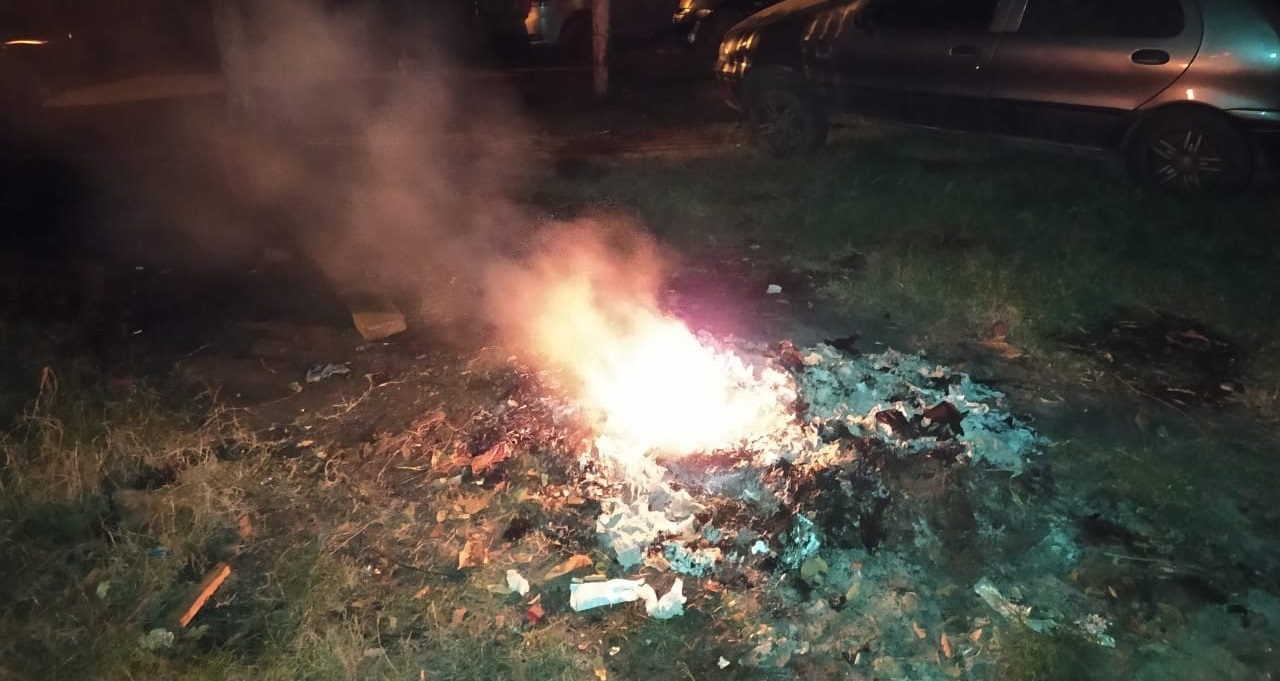
Fire: yes
Smoke: yes